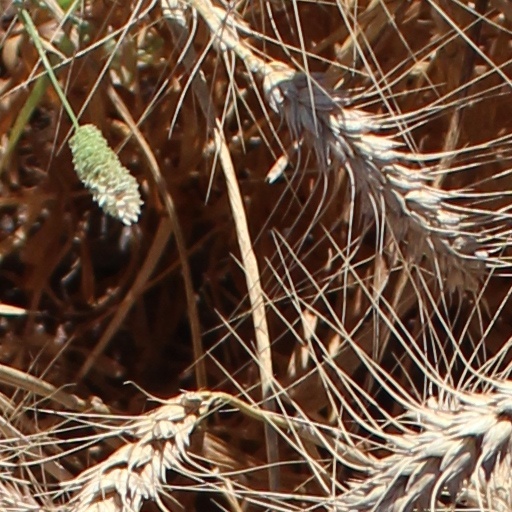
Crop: wheat